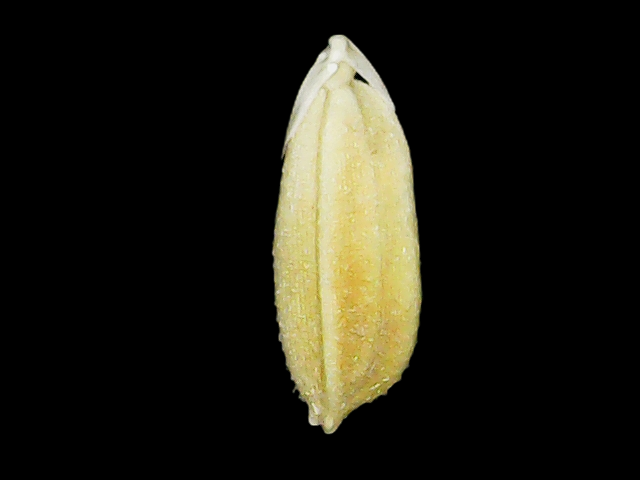
Rice variety: Bd95